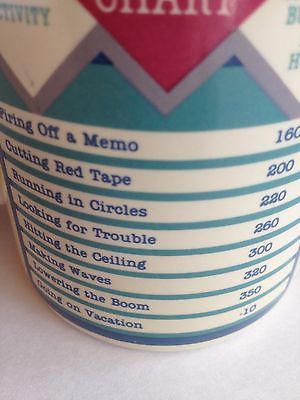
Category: mug